MVP (esports)

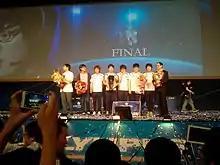
MVP Ozone after winning Champions Spring 2013.

MVP joined the professional "League of Legends" scene on May 7, 2012, when it formed three teams: MVP White, MVP Blue, and MVP Red. MVP Red disbanded a few months later, but MVP White and MVP Blue went on to participate in multiple seasons of the Champions league. In February 2013, the organization shuffled the rosters of the two teams, and MVP White (now renamed to MVP Ozone) became the flagship team. With a roster consisting of top laner Yoon "Homme" Sung-young, jungler Choi "DanDy" In-kyu, mid laner Bae "Dade" Eo-jin, bot laner Gu "imp" Seung-bin, and support Cho "Mata" Se-hyeong, MVP Ozone won Champions Spring 2013 with a 3–0 sweep of CJ Blaze in the finals. In September 2013, Samsung Electronics acquired both MVP rosters, forming Samsung Ozone and Samsung Blue.